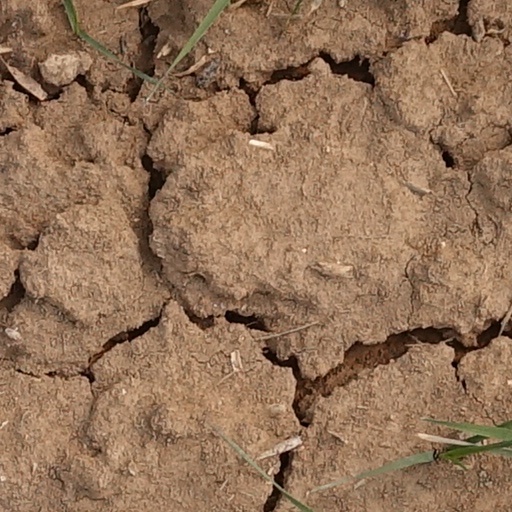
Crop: wheat